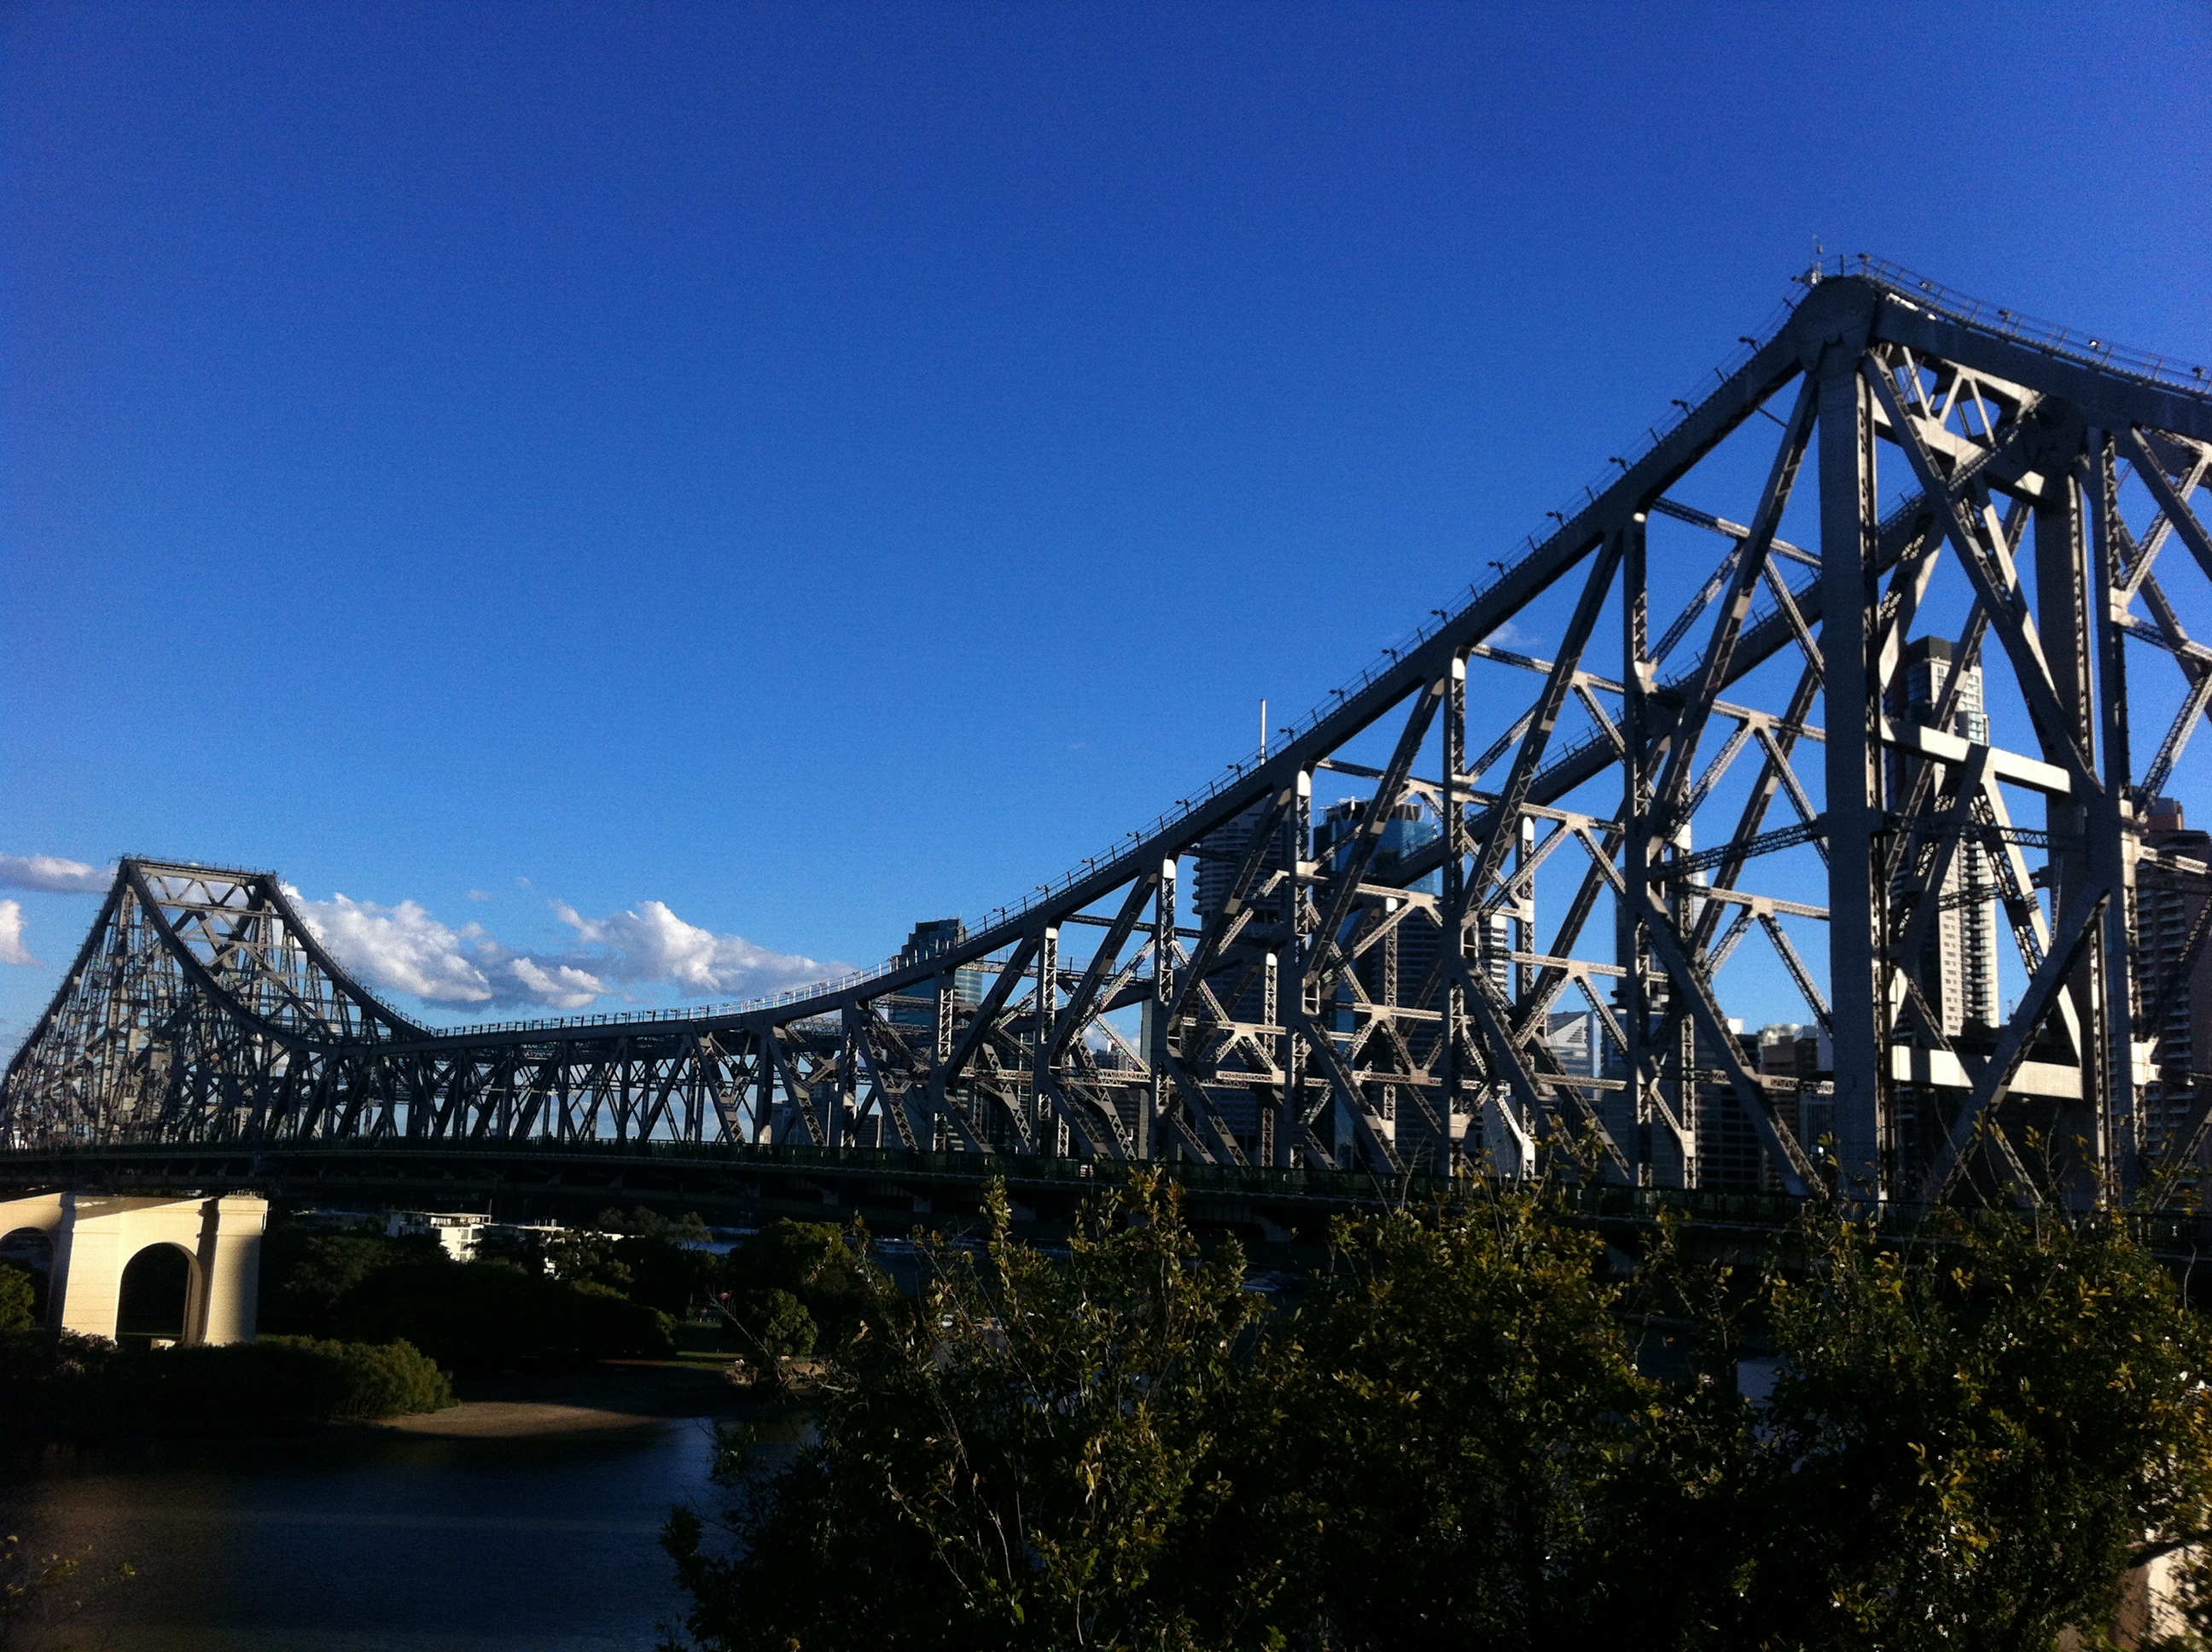
bridge, reflection, amusement park, park, landmark, australia, queensland, brisbane, truss bridge, brisbane river, nonbuilding structure, story river